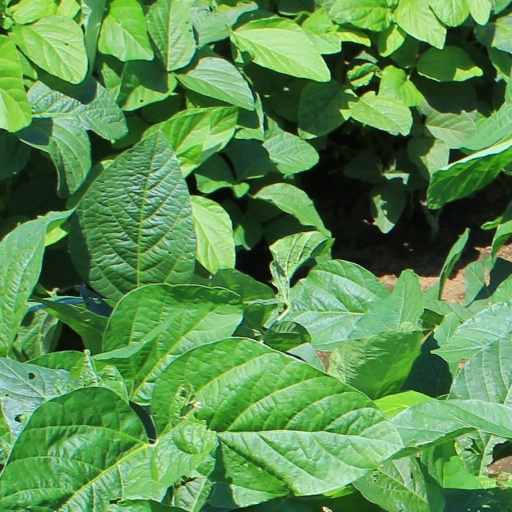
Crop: soybean